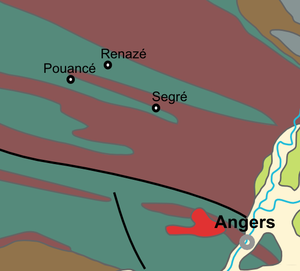
Synclinaux de Segré et Renazé
Pouancé est une ancienne commune française, située dans le département de Maine-et-Loire, dans la région des Pays de la Loire. Elle est le chef-lieu du canton de Pouancé. Ses habitants sont appelés les Pouancéens.